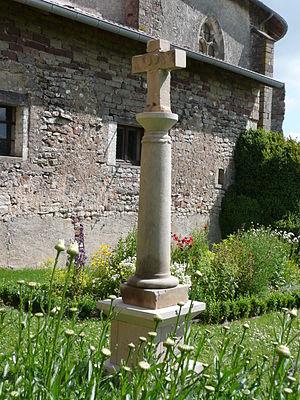
Croix du jardin de l'abbaye Saint-Maur de Bleurville
Bleurville est une commune française située dans le département des Vosges, en région Grand Est.